New Year's Eve (Up All Night)

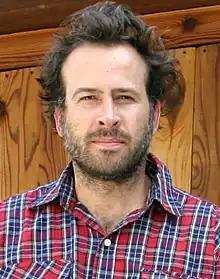
This episode marks Jason Lee's fourth appearance in the series

"New Year's Eve" was written by supervising producer Erica Rivinoja, marking her third writing credit for the series after "Mr. Bob's Toddler Kaleidoscope" and "Parents". The episode was directed by Beth McCarthy-Miller, who previously worked with creator Emily Spivey and executive producer Lorne Michaels on "Saturday Night Live" as director for 11 years. The episode features a guest appearance from Jason Lee as Kevin, Ava's boyfriend. He first appeared in the eighth episode, "First Night Away" and is currently set to appear in a recurring role for the series. Lee had previously worked with Spivey and Michaels after hosting an episode of "Saturday Night Live" on November 12, 2005. This is the first time the series aired in the 9:30 pm timeslot for the first season after "The Office"; the series previously aired in the 8:00pm timeslot on Wednesday. The series switched timeslots with another NBC comedy series, "Whitney". Some media critics have said that the goal for moving the series was in order to make it more of a ratings success, like "The Office".